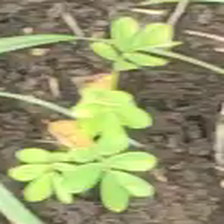
Weed species: Sicklepod_(Senna obtusifolia)